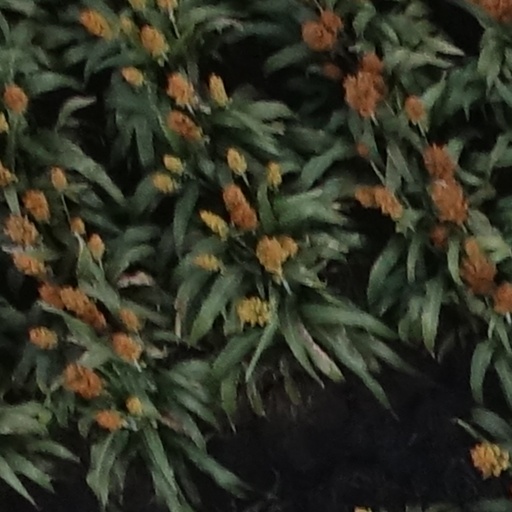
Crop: sorghum